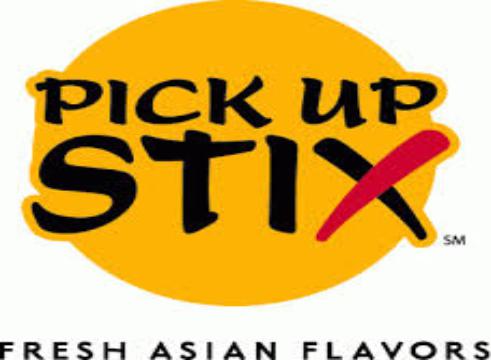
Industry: Food